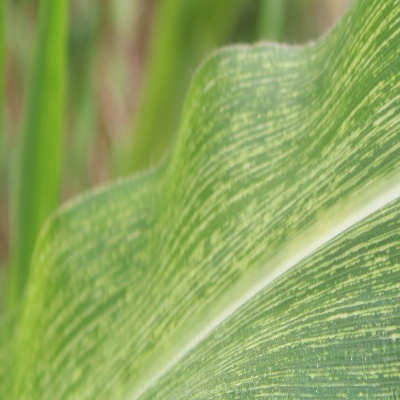
Crop: Maize
Condition: streak virus